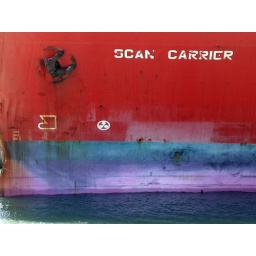
A vibrantly hued ship passing by our gambling boat on our way out to sea!